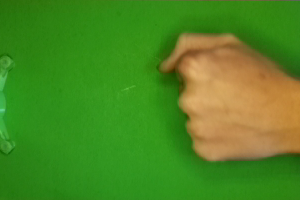
Label: rock